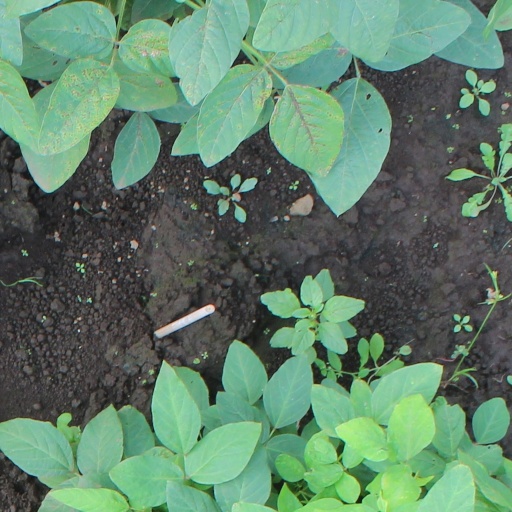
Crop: soybean